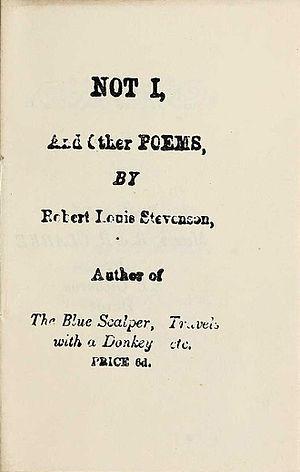
Emblèmes moraux est un recueil de poèmes de Robert Louis Stevenson illustré par l'auteur. Il se composait initialement de deux petites plaquettes de poésies et de gravures, toutes deux publiées à quelques dizaines d'exemplaires à Davos en 1882. Stevenson en est à la fois l'auteur, l'illustrateur, le graveur et, en association avec son beau-fils Lloyd Osbourne, alors âgé de treize ans, l'éditeur. Le titre d'Emblèmes moraux a été repris pour une édition collective posthume, publiée en 1921, rassemblant plusieurs plaquettes de Stevenson, pour la plupart illustrées par lui et initialement imprimées à Davos, entre 1881 et 1882, par Lloyd Osbourne. Les éditions originales des Emblèmes moraux, très rares, sont recherchées et appréciées tant pour leurs qualités graphiques et littéraires que pour leur dimension ludique.